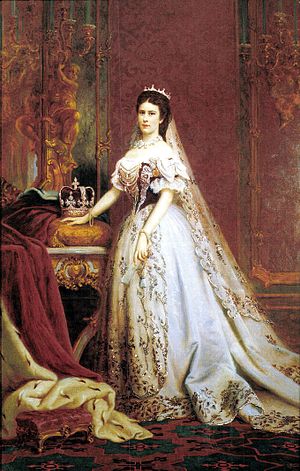
Elisabeth af Østrig-Ungarn
Hertuginde Elisabeth Amalie Eugenie i Bayern var kejserinde af Østrig fra 1854 og dronning af Ungarn gennem sit ægteskab med kejser Franz Josef af Østrig-Ungarn.